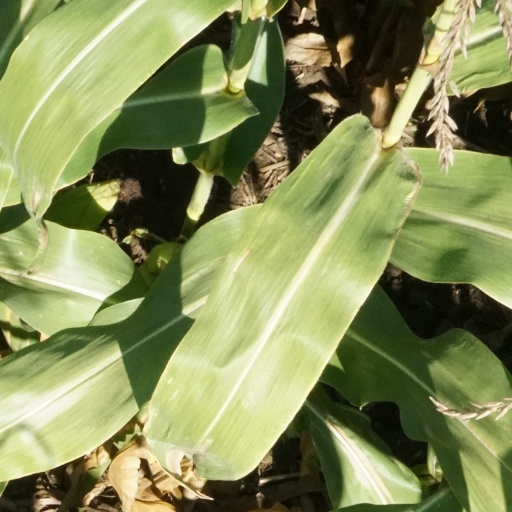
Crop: maize; corn